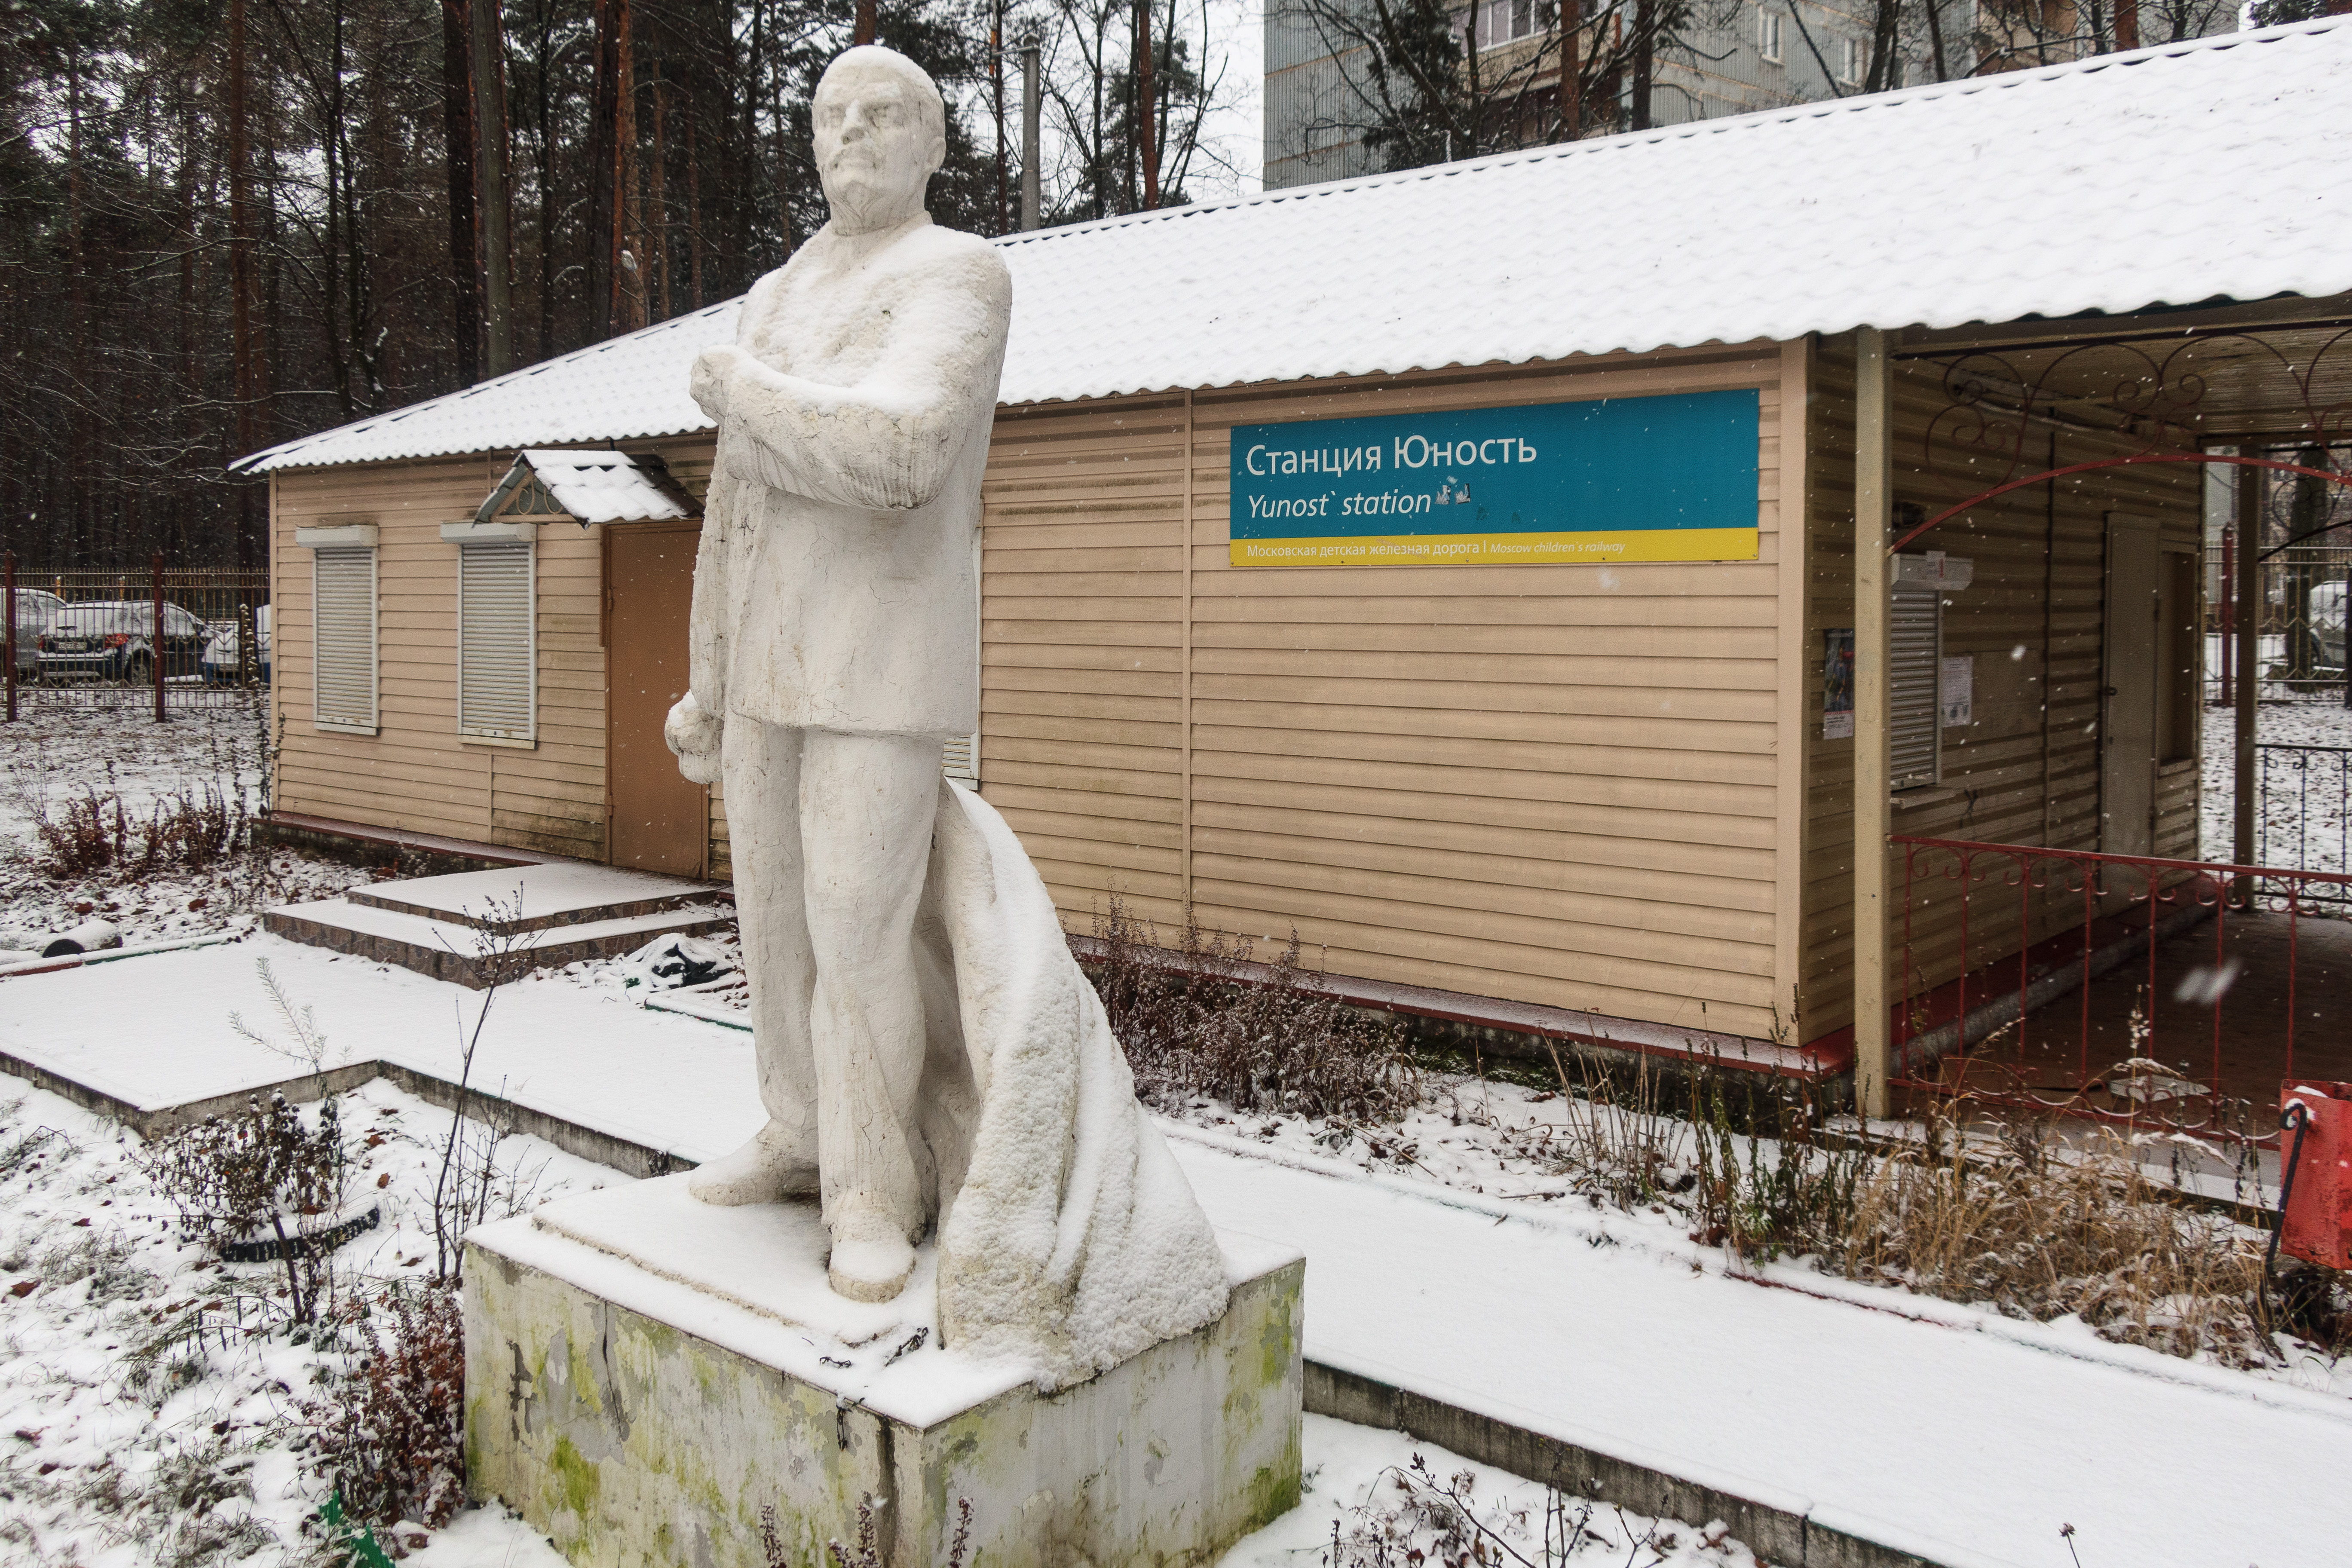
snow, winter, frost, cold, trees, railway, station, branches, white, wintry, snowfall, sky, mysterious, nature, landscape, calm, picturesque, Kratovo Children's Railway, sculpture, chest, art, trunk, statue, classical sculpture, monument, stone carving, abdomen, carving, marble, freezing, memorial, nonbuilding structure, artifact, pedestal, Barechested, artwork, lawn ornament